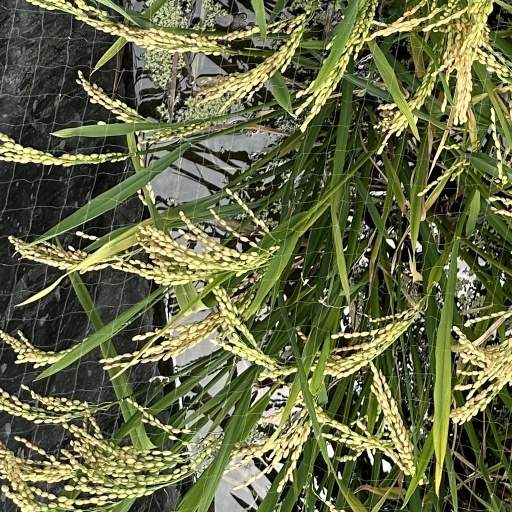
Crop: rice